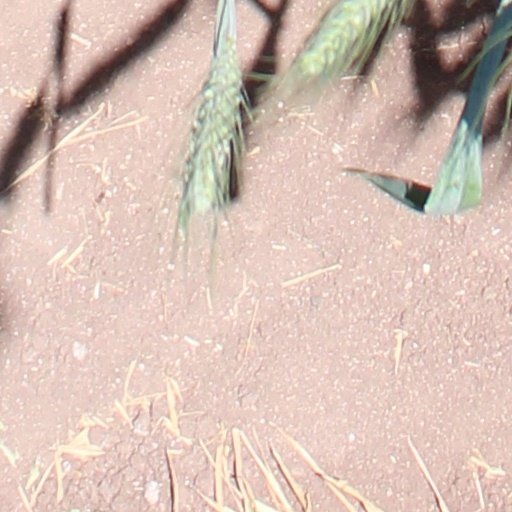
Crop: wheat